Kaie Kõrb

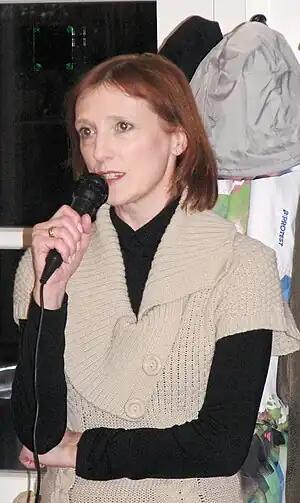
Kõrb in 2011

Kaie Kõrb (born 1 April 1961, in Pärnu) is an Estonian ballet dancer and dance teacher. In 2006, she was described as "perhaps the country's most famous dancer today".